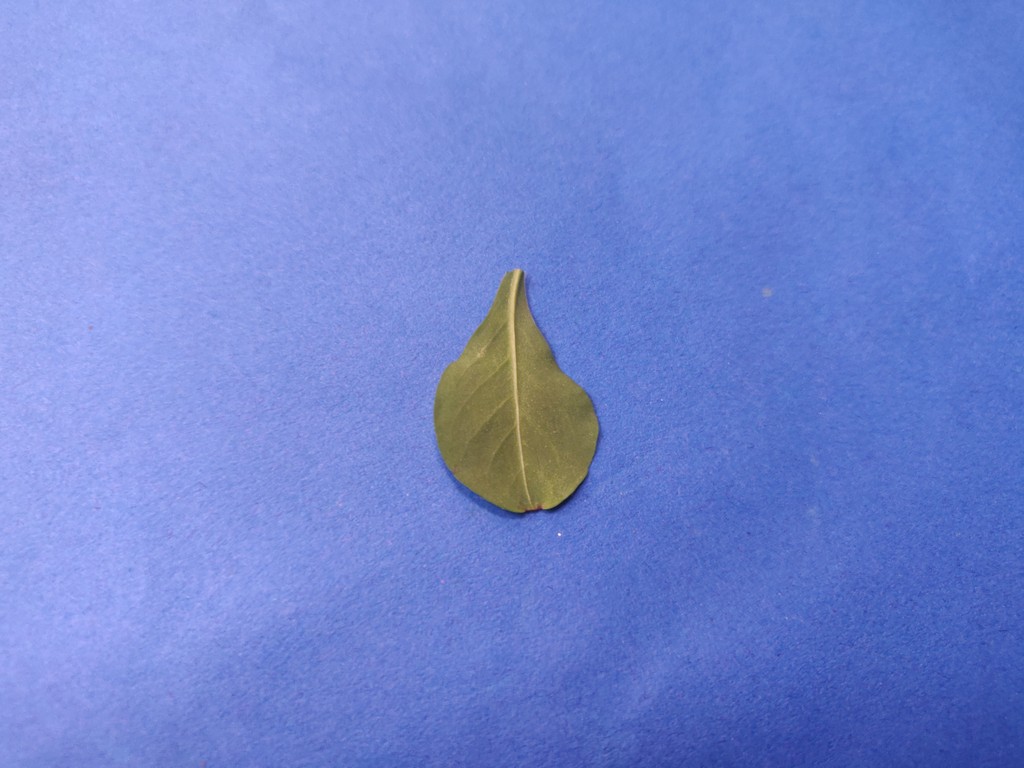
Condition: Healthy
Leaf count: single
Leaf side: back